Tunstall, Staffordshire

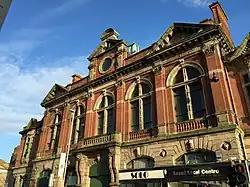
Tunstall Town Hall

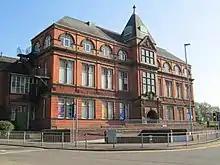
Tunstall library and public baths

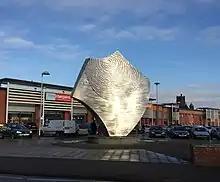
"The Shard" by Robert Erskine

There are a number of Grade II listed buildings in Tunstall, notably: Tunstall Market Hall, Tunstall Town Hall, Christ Church, Church of the Sacred Heart, the world's first Primitive Methodist chapel, the clock tower in Tower Square, Tunstall library and public baths, Victoria Park and structures, and the lodge and canal portals at Harecastle Tunnel. There are also three conservation areas: Tower Square, Park Terrace and Victoria Park & surrounding housing.